Orlando Anderson

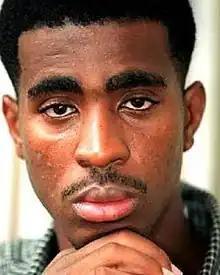
Anderson in 1997

Orlando Tive "Baby Lane" Anderson (August 13, 1974 – May 29, 1998) was an American gang member suspected in the murder of Tupac Shakur. Anderson belonged to the California-based gang known as the South Side Compton Crips. Detective Tim Brennan of the Compton Police Department filed an affidavit naming Anderson as a suspect; he denied involvement and was never charged. Anderson's uncle, Duane Keith Davis, was charged with Shakur's murder on September 29, 2023.